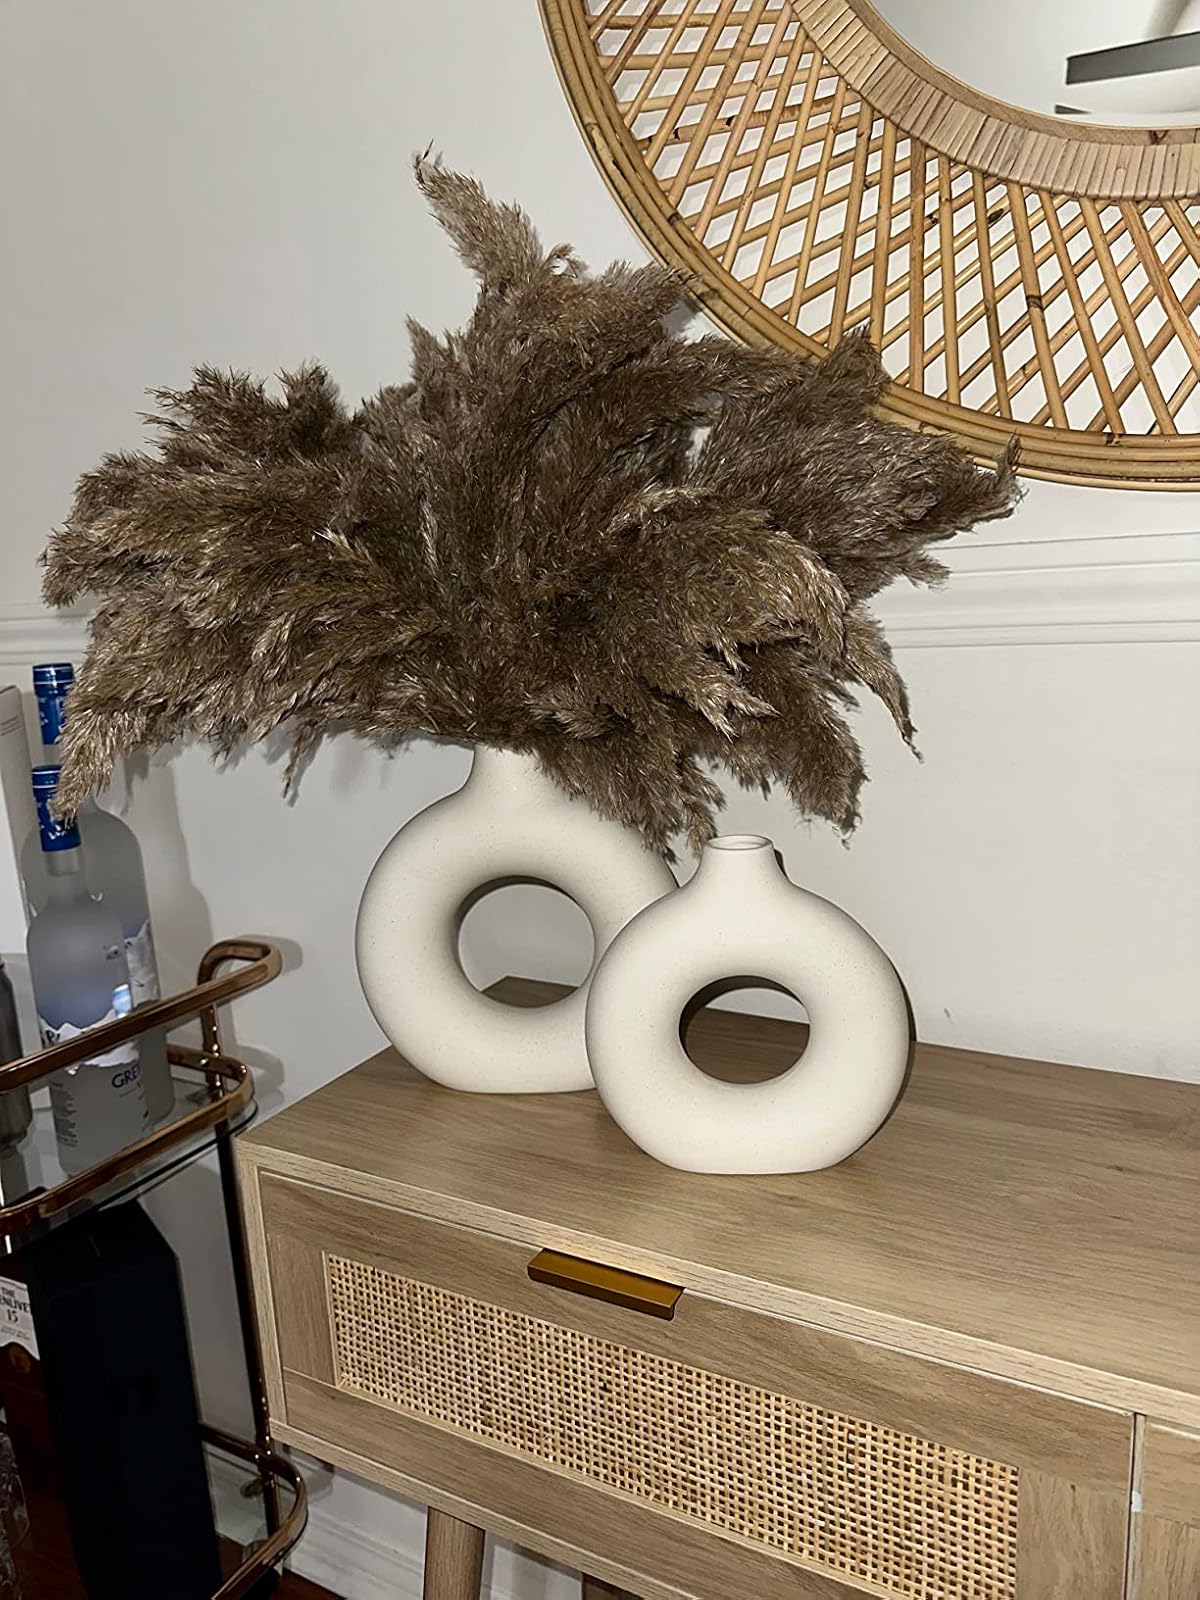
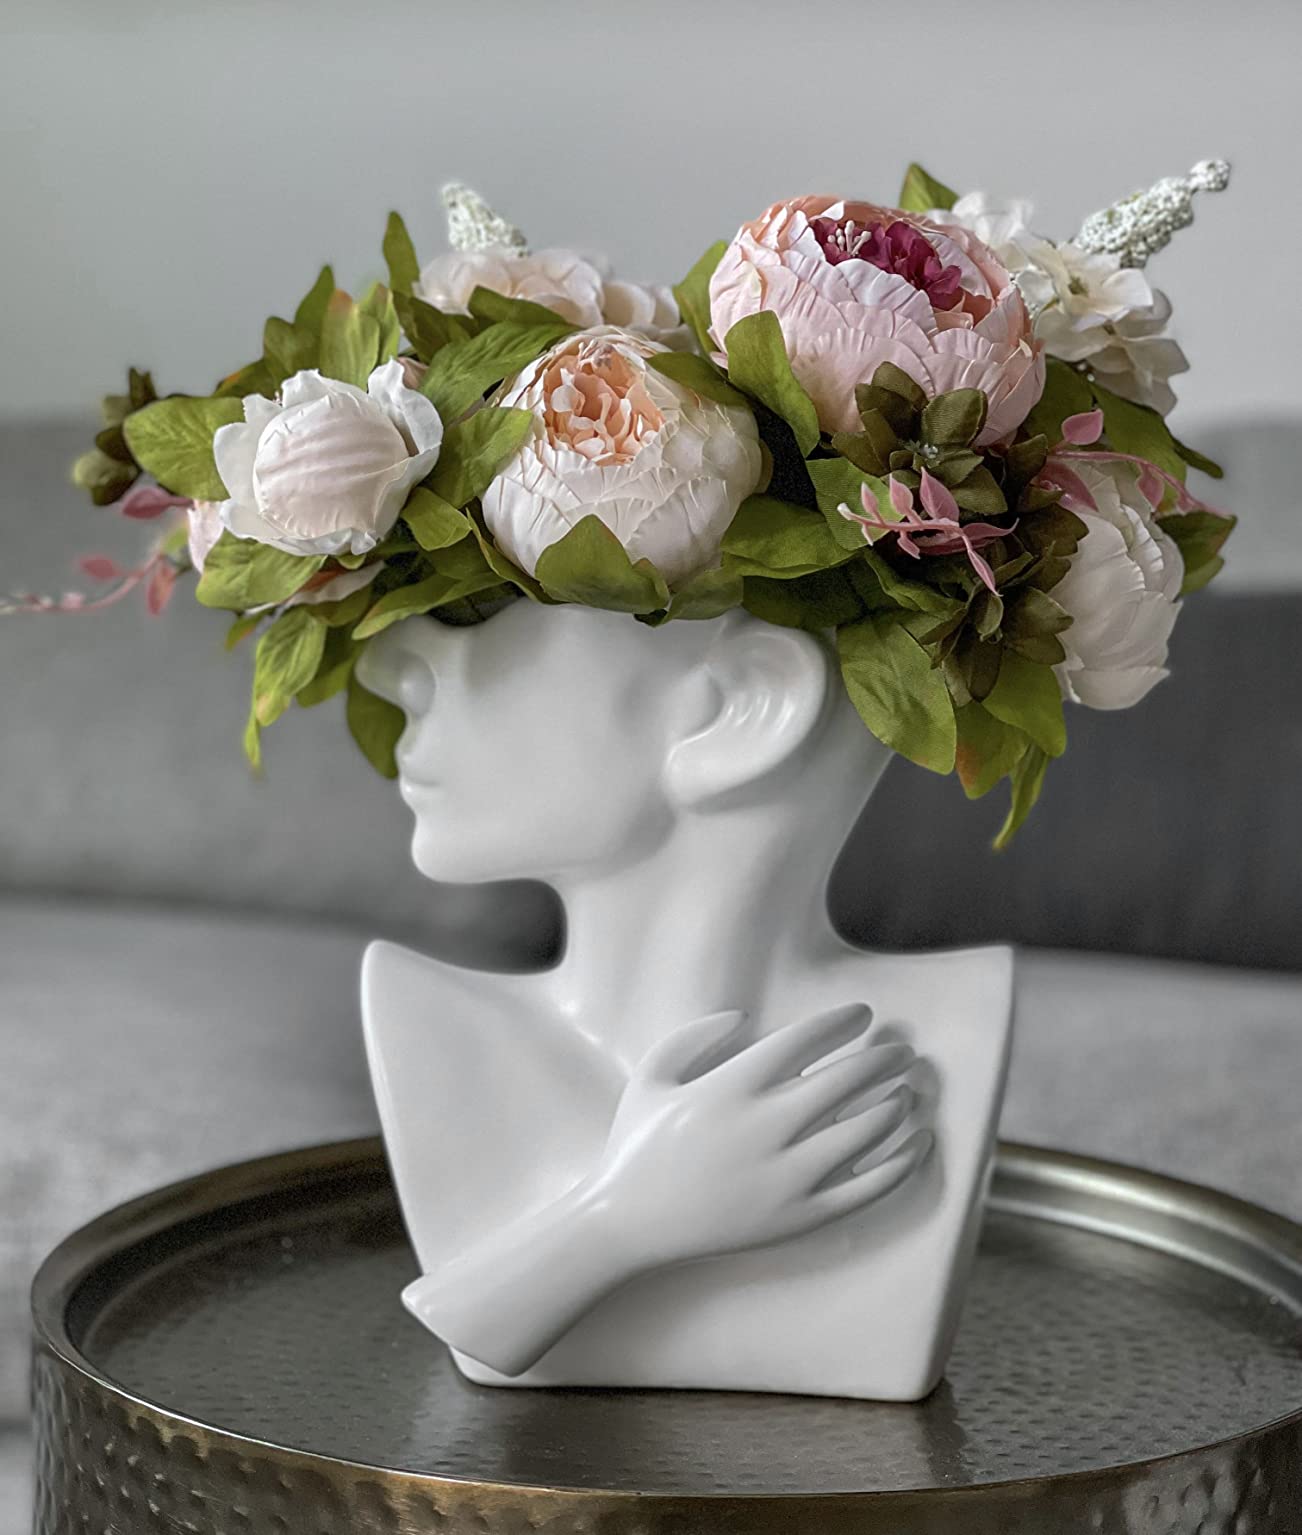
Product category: vase
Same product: no